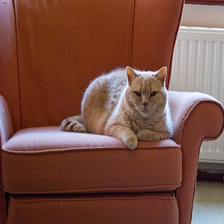
Species: cat
Breed: British Shorthair